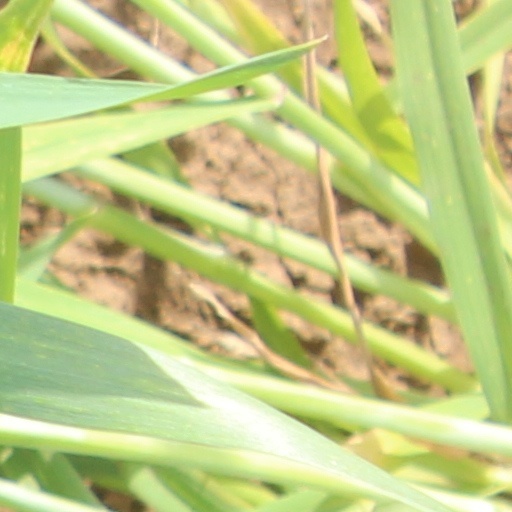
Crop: wheat